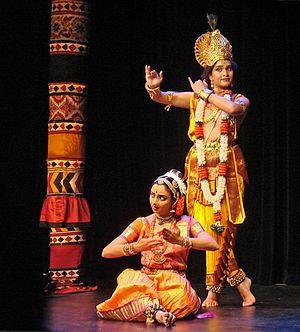
L'Inde, officiellement la république de l'Inde, est un pays d'Asie du Sud qui occupe la majeure partie du sous-continent indien. Sa capitale est New Delhi. L'Inde est le deuxième pays le plus peuplé et le septième pays le plus grand du monde. Le littoral indien s'étend sur plus de sept mille kilomètres. Le pays a des frontières communes avec le Pakistan au nord-ouest, la Chine au nord et à l'est-nord-est, le Népal au nord-est, le Bhoutan, le Bangladesh et la Birmanie à l'est-nord-est. Sur l'océan Indien, l'Inde est à proximité des Maldives au sud-sud-ouest, du Sri Lanka au sud et de l'Indonésie au sud-est. L'Inde revendique également une frontière avec l'Afghanistan au nord-ouest. L'Inde dispose de l'arme nucléaire depuis 1974 après avoir fait des essais officiels.
L’Andhra Pradesh est un État du sud de l'Inde.